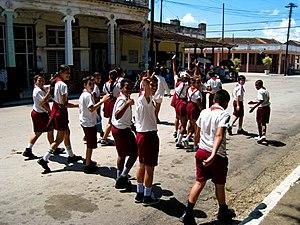
Placetas est une ville et une municipalité de Cuba dans la province de Villa Clara. Sa population était estimée à 40 907 habitants en 2005.